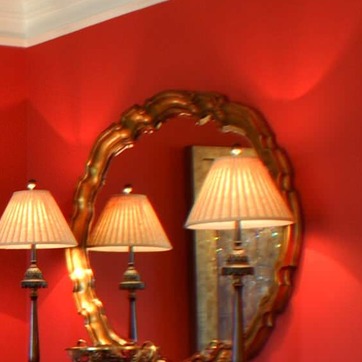
Material: mirror